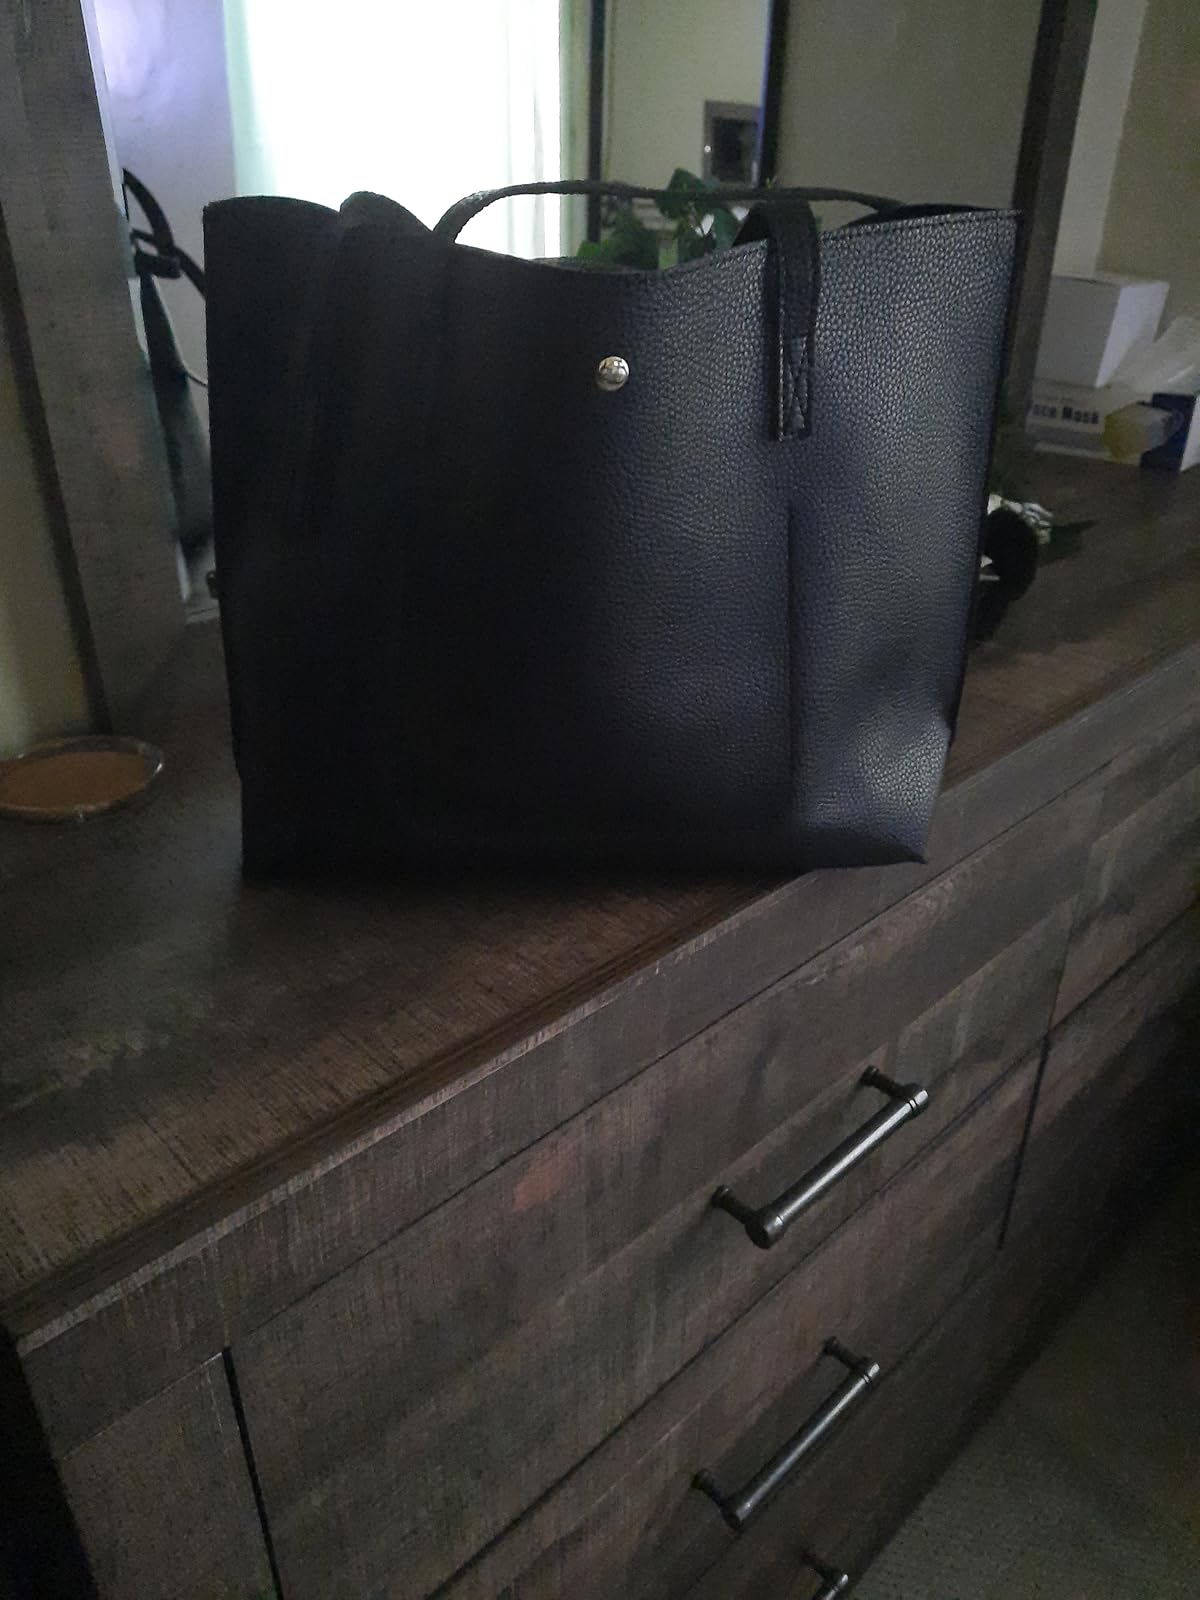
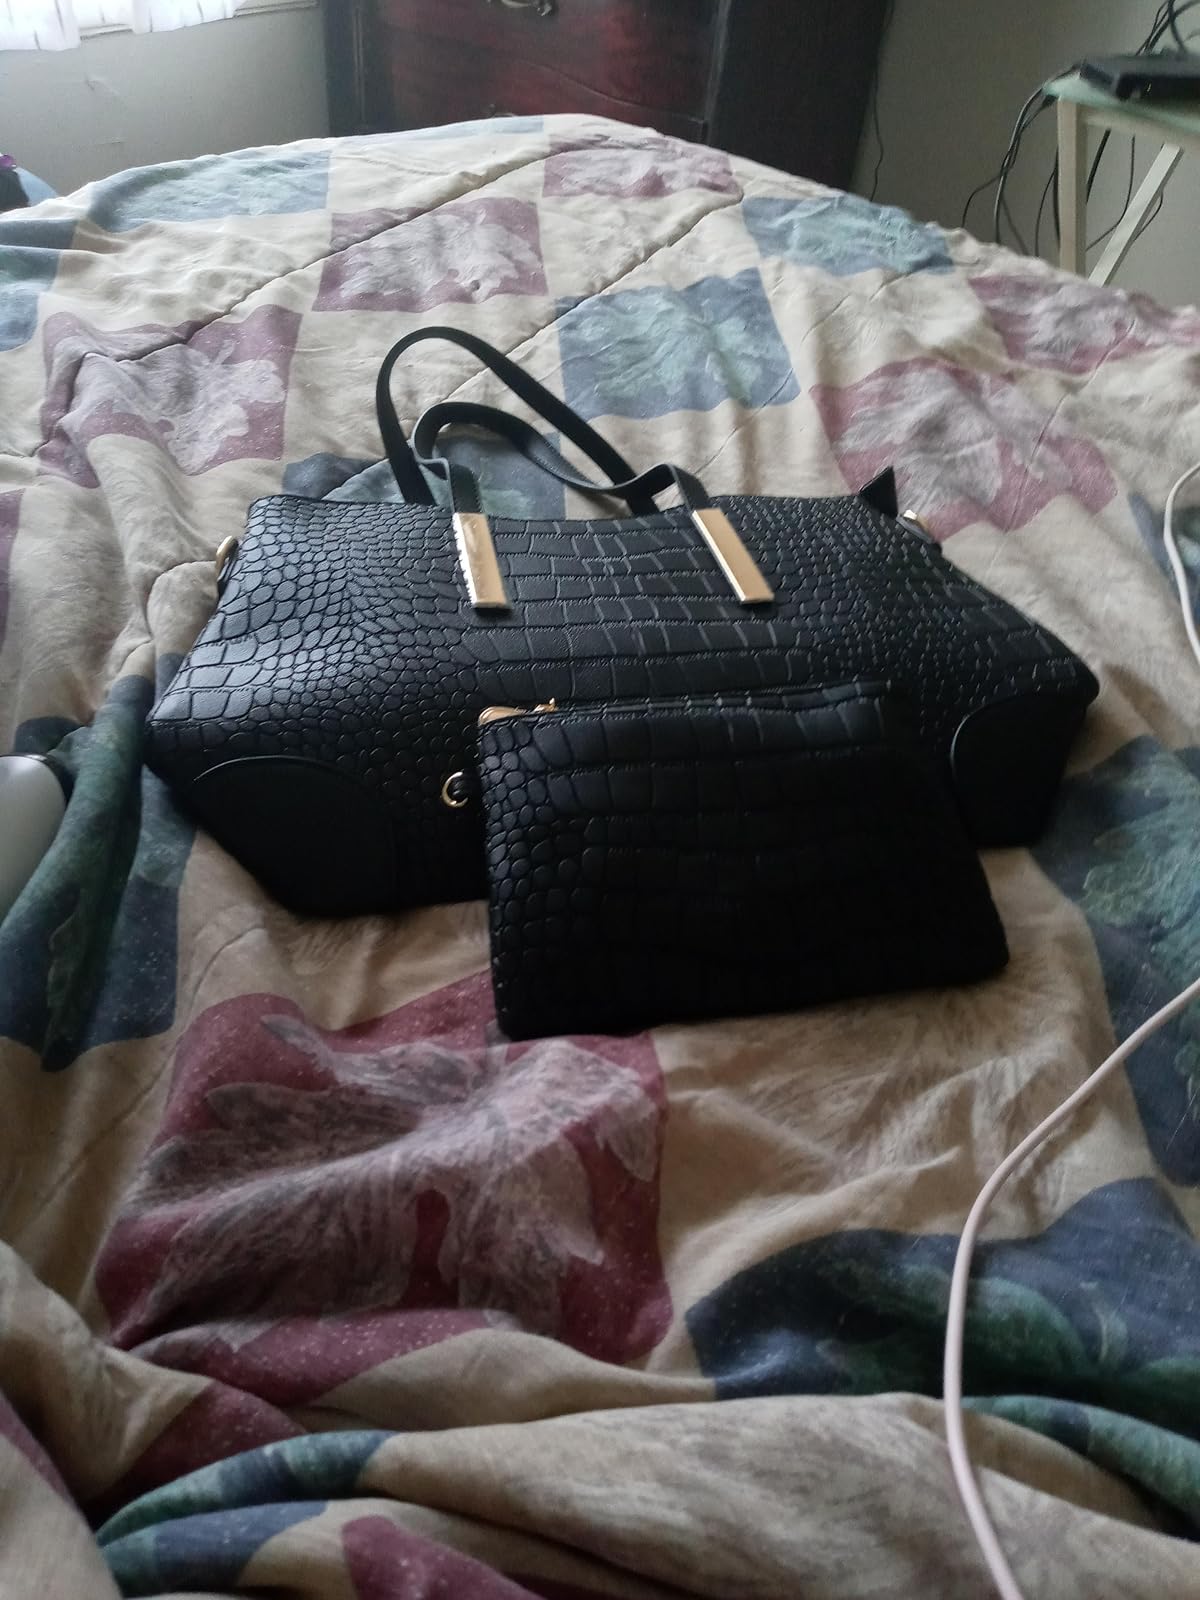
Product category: accessories_handbag
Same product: no